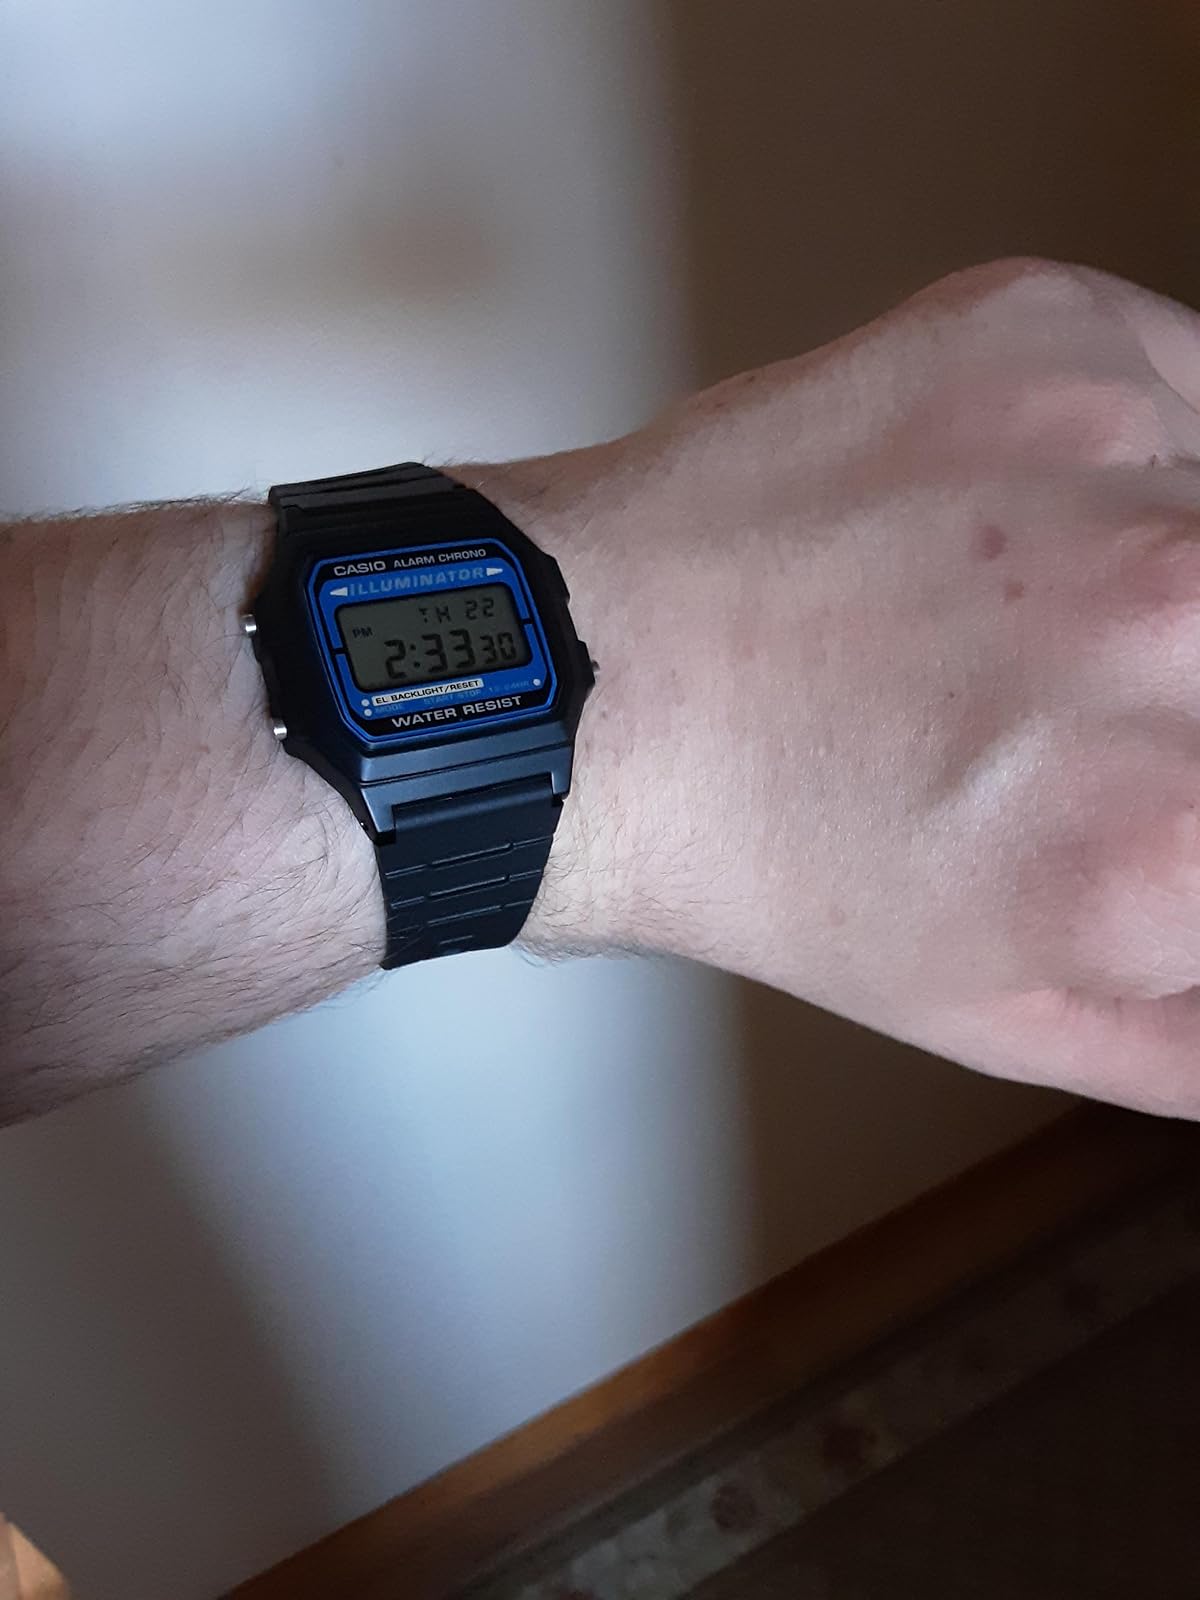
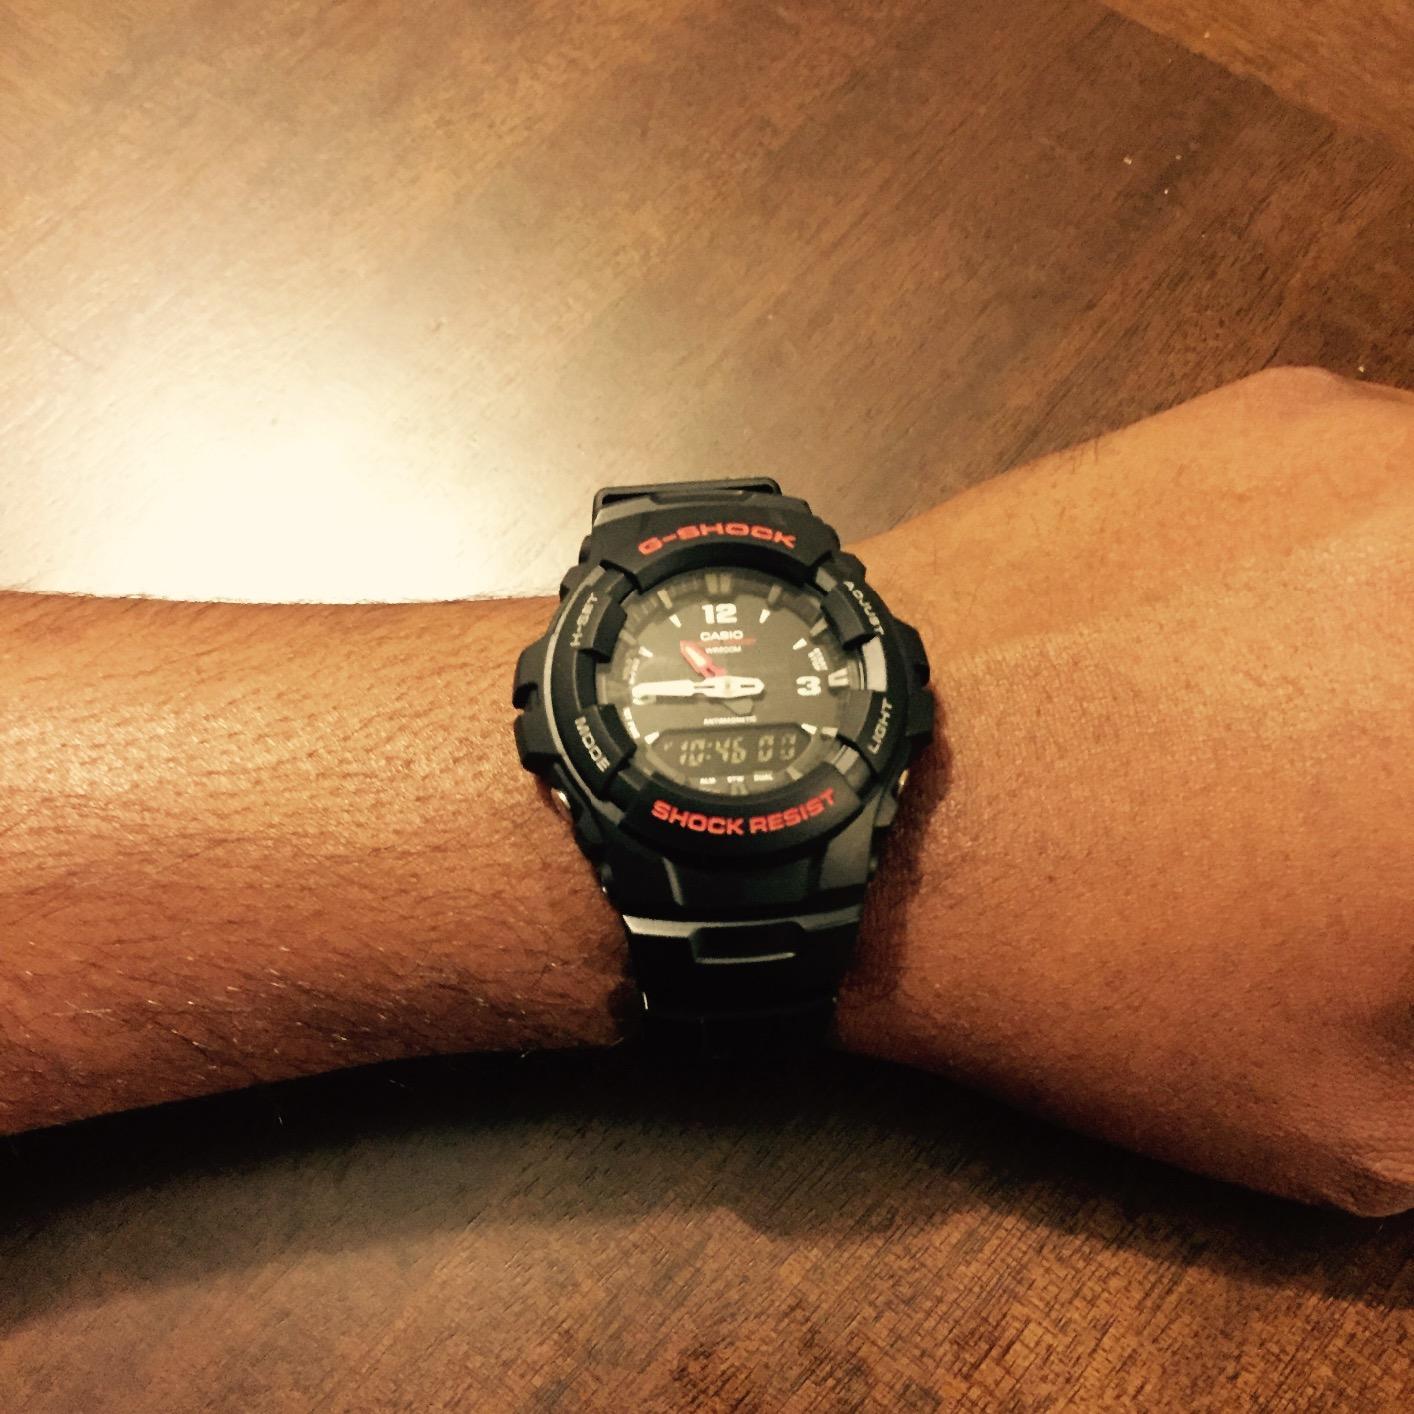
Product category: accessories_watch
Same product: no